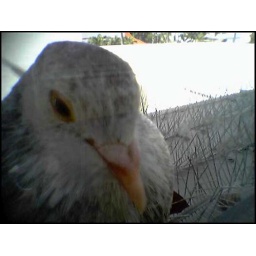
one day this bird got stuck in the pokies outside the mccully library window. it liked the attention, the little whore.